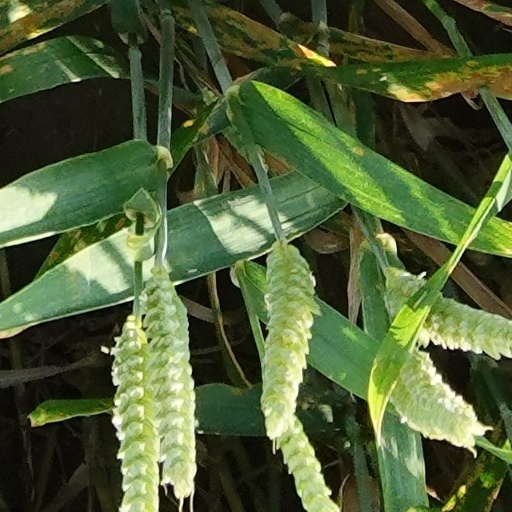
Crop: wheat